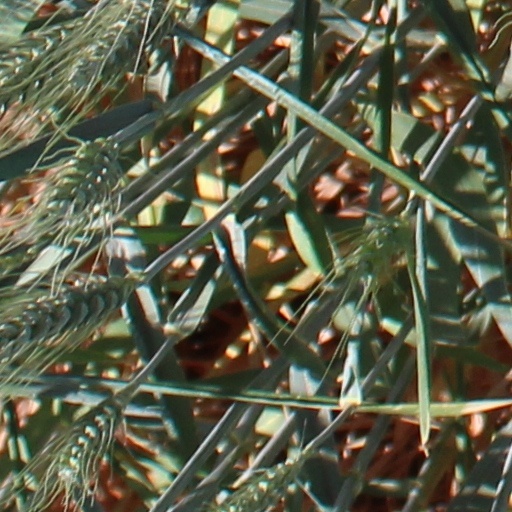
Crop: wheat